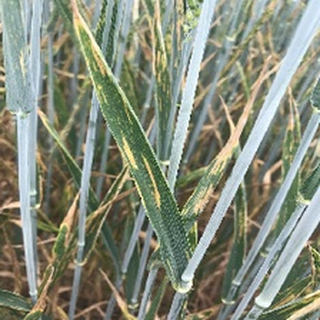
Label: wheat_yellow_rust